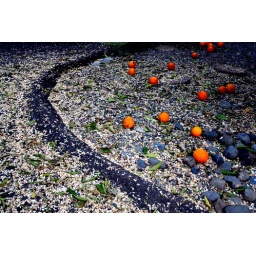
the path to my house is paved in orange blossoms